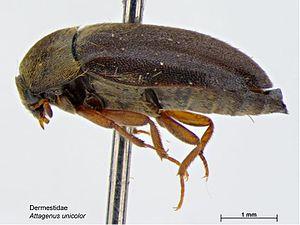
Attagenus unicolor, l'attagène des tapis, est une espèce d'insectes coléoptères de la famille des Dermestidae. Cet insecte, à répartition cosmopolite, de 3 à 5 mm de long, est un ravageur domestique, qui peut être une menace sérieuse également pour les denrées stockées. La larve, de couleur brun rougeâtre et couverte de poils, peut atteindre 7 mm de long. C'est la forme larvaire qui cause le plus de dégâts. Elle se nourrit de fibres naturelles d'origine végétale ou animale, et peut endommager les tapis, les meubles et les vêtements.